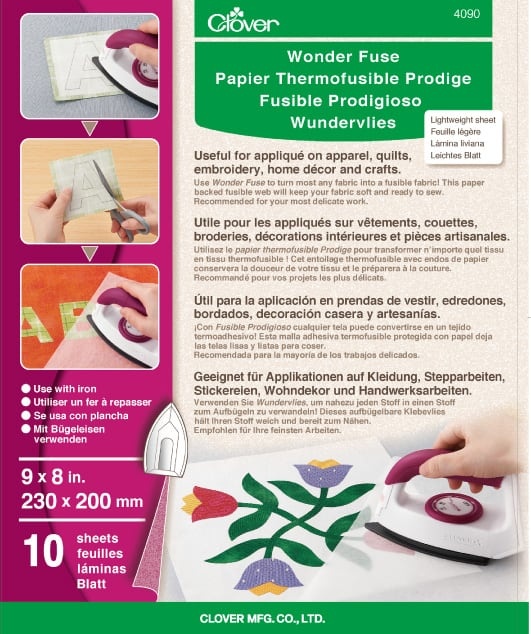
Clover Needlecraft - Wonder Fuse - 230mm x 200mm - 10pk
Use Wonder Fuse to turn most any fabric into a fusible fabric. This paper backed fusible web will keep your fabric soft and ready to sew. Appliqué. As a noun it’s an amazing and beautiful fiber art form. As a verb, appliqué refers to the addition of subordinate decorative fabric motifs to a larger, supporting piece of fabric. It has applications to quilting, fashion, home décor and crafts. Appliqué can be elegant or simple and it can create real world, geometric or abstract schemes. By designed intention it can relate a story or simply project a meaningful image. It’s all up to you. And when you consider your creative medium is a seemingly unending array of available and ever evolving fabric colors, patterns and textures, it’s clear that your creative work is cut out for you. Well, actually you have to cut it out and then do the appliqué part. The creative process is the fun, even inspiring part. Putting it all together exactly as you’ve envisioned it can be more of a challenge. There are three primary methods to attach our fabric designs to our base fabric. Traditional applique turns and sews down the seam allowances of our motifs to that base. Sew and turn applique is a technique that uses a motif made of two identical pieces sewn right sides together and then turned inside out revealing smooth edges that are then attached to our base fabric. And, lastly, we have fusible applique. Perhaps the easiest and most direct method, fusible applique eliminates the need for seam allowances or duplicate shapes. The fusible material allows us to easily and precisely press our motif shapes onto our base fabric. More time creating and less time spent in frustration and tedium. Creative bliss goes to the head of the class and we are there to welcome you with Wonder Fuse , its industry unique quality fusible fabric. Wonder Fuse was developed as a premium fusible fabric especially well-suited for appliqué in all forms. It’s an amazingly lightweight, paper backed fusible. Fine enough to bond with even the most minute fibers. Strong enough to bond with more robust fibers. Produces edges that are always clean and smooth. No loose fibers of any weight left to deal with. Soft enough to ensure that even multiple layers of appliqué pieces do not become stiff or bulky. Does not become stiff with age. Printer compatible. Wonder Fuse is available in either a ten pack of 8 x 9 sheets
Brand: Therm O Web
Category: Arts & Entertainment > Hobbies & Creative Arts > Arts & Crafts > Art & Crafting Materials > Crafting Adhesives & Magnets > Fusible Tape > Fusible Web Tape